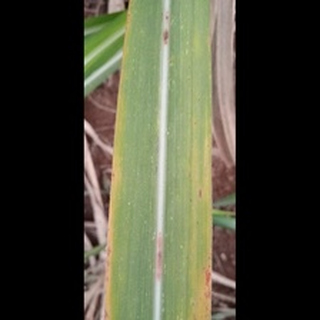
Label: sugarcane_yellow_leaf_disease